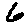
Label: 6